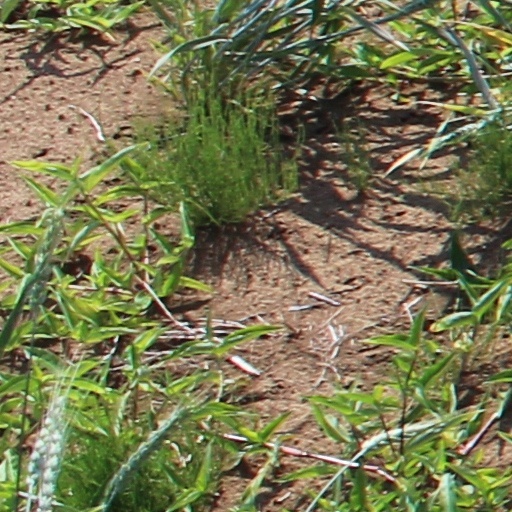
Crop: wheat